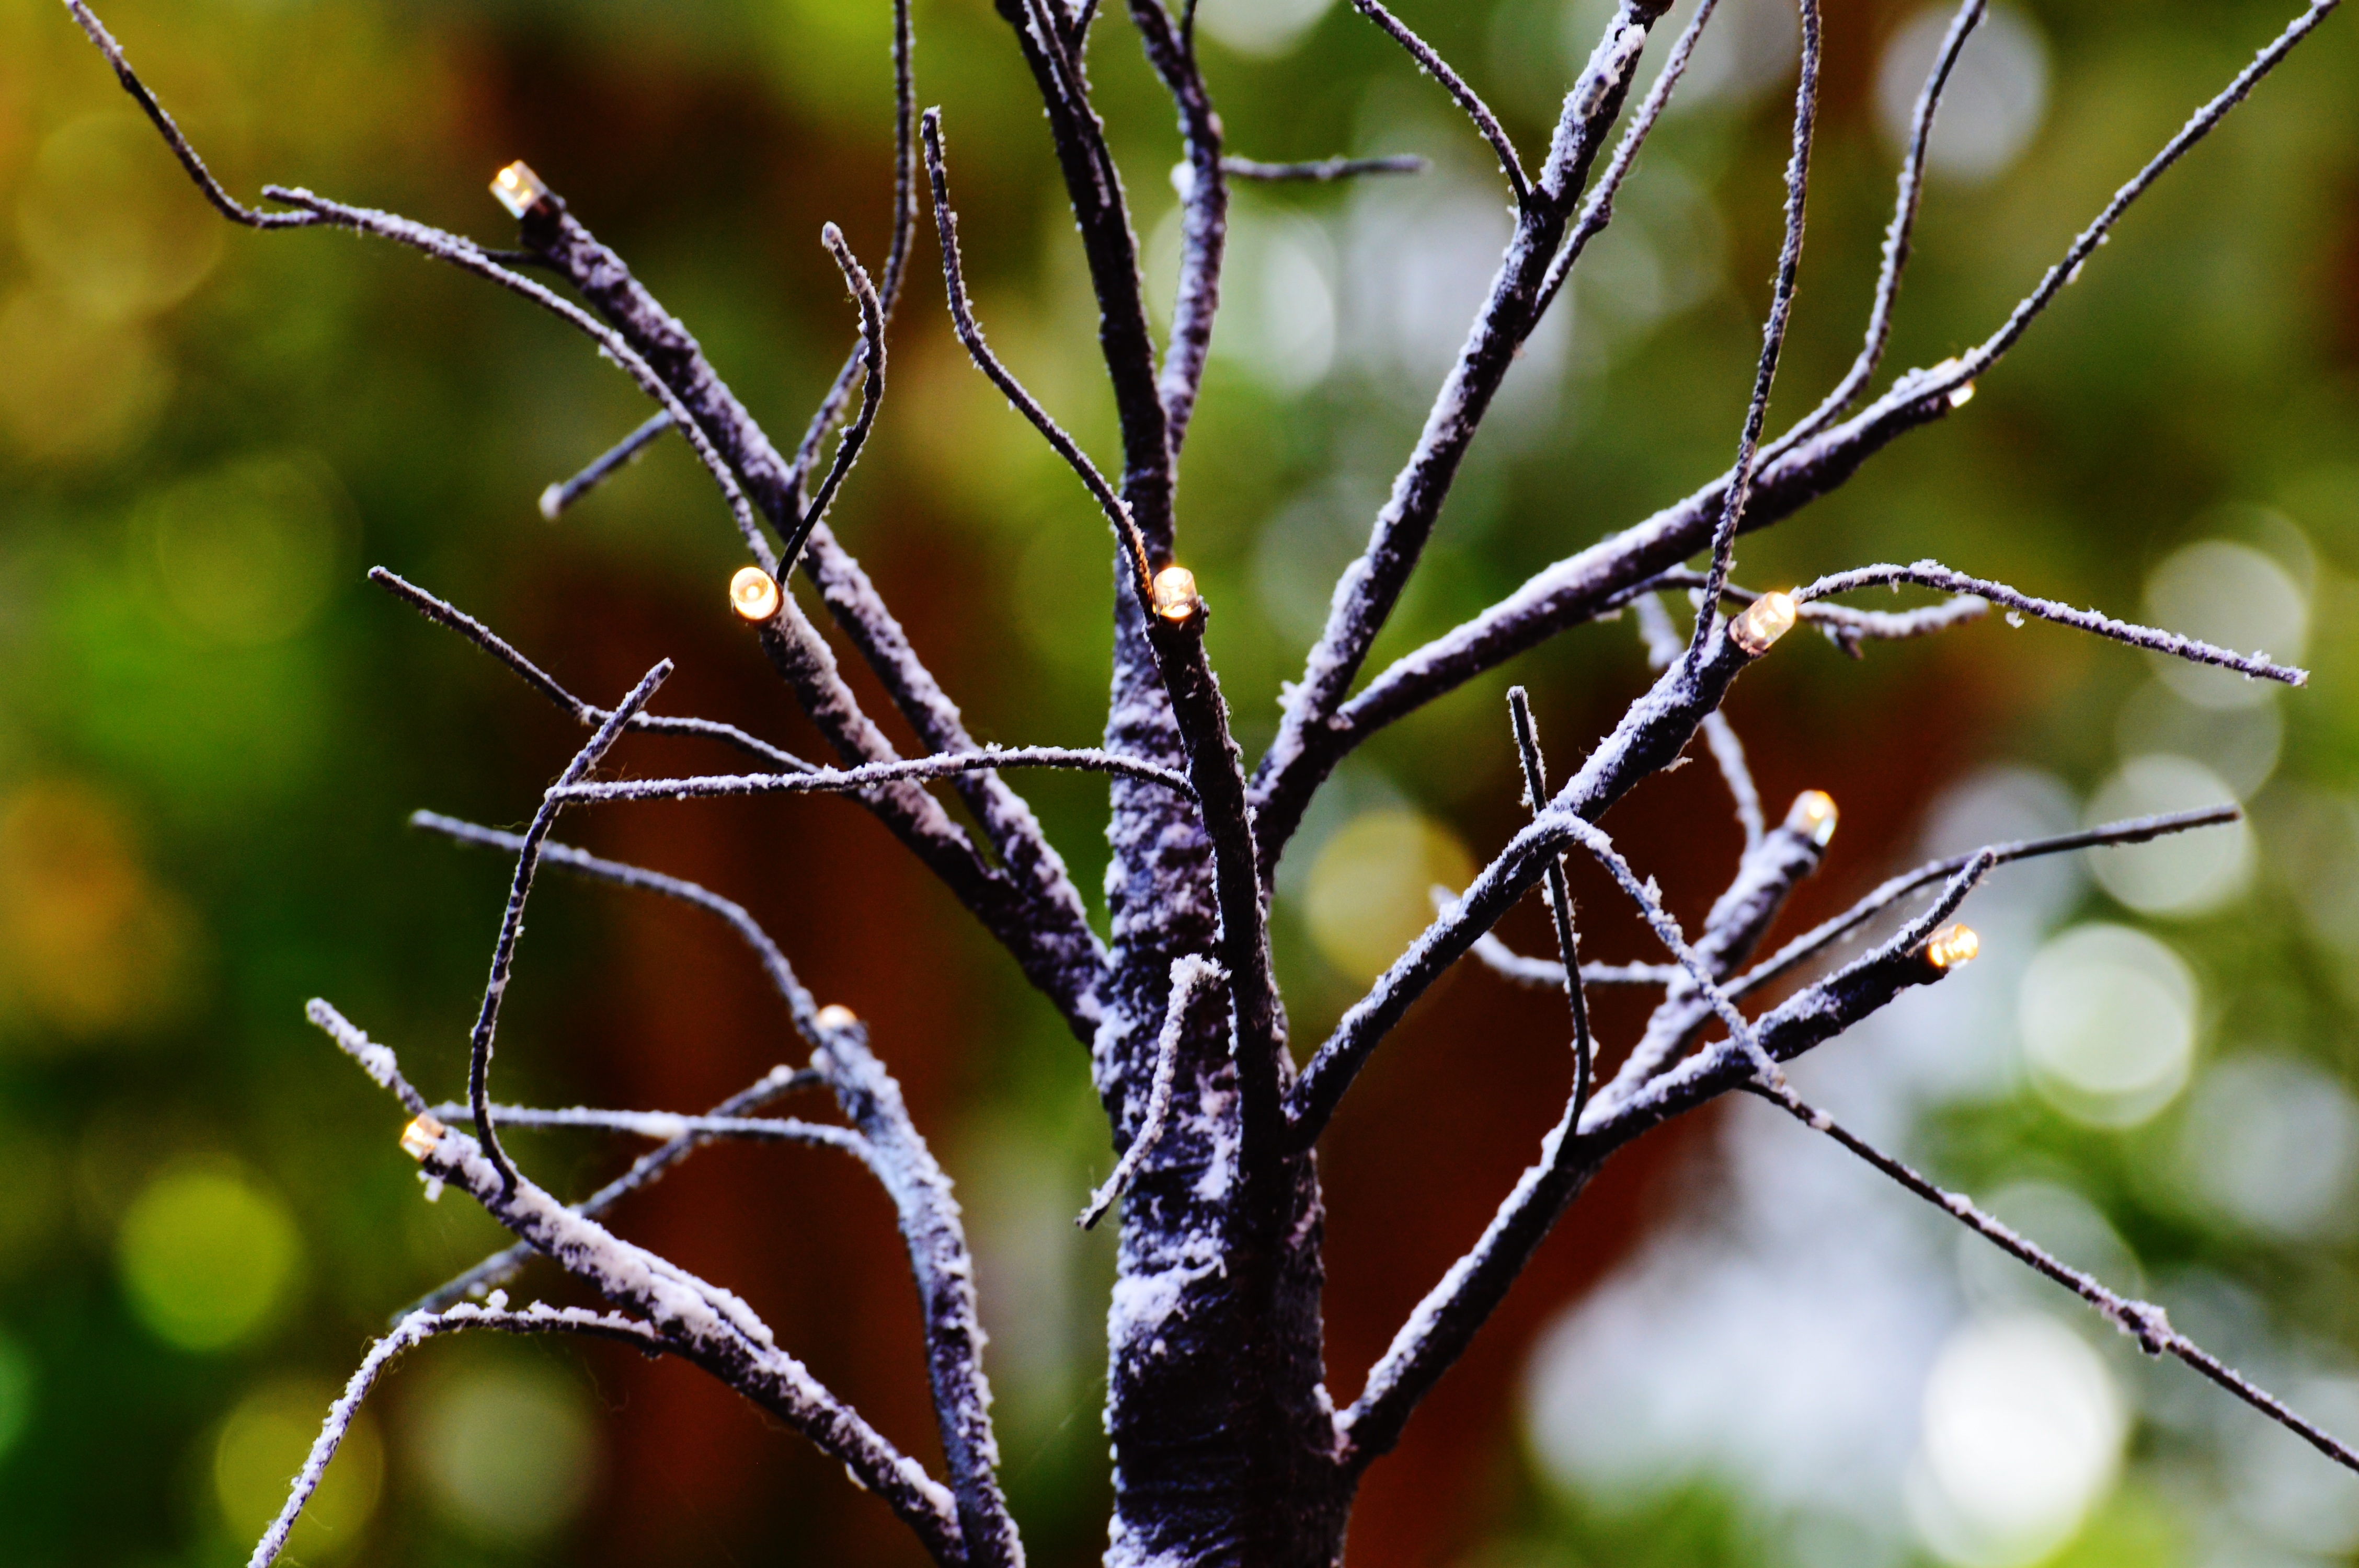
tree, nature, grass, branch, snow, winter, plant, sunlight, leaf, flower, frost, wildlife, green, autumn, botany, lighting, flora, fauna, twig, spider web, deco, close up, aesthetic, branches, moisture, macro photography, plant stem, woody plant, thorns spines and prickles